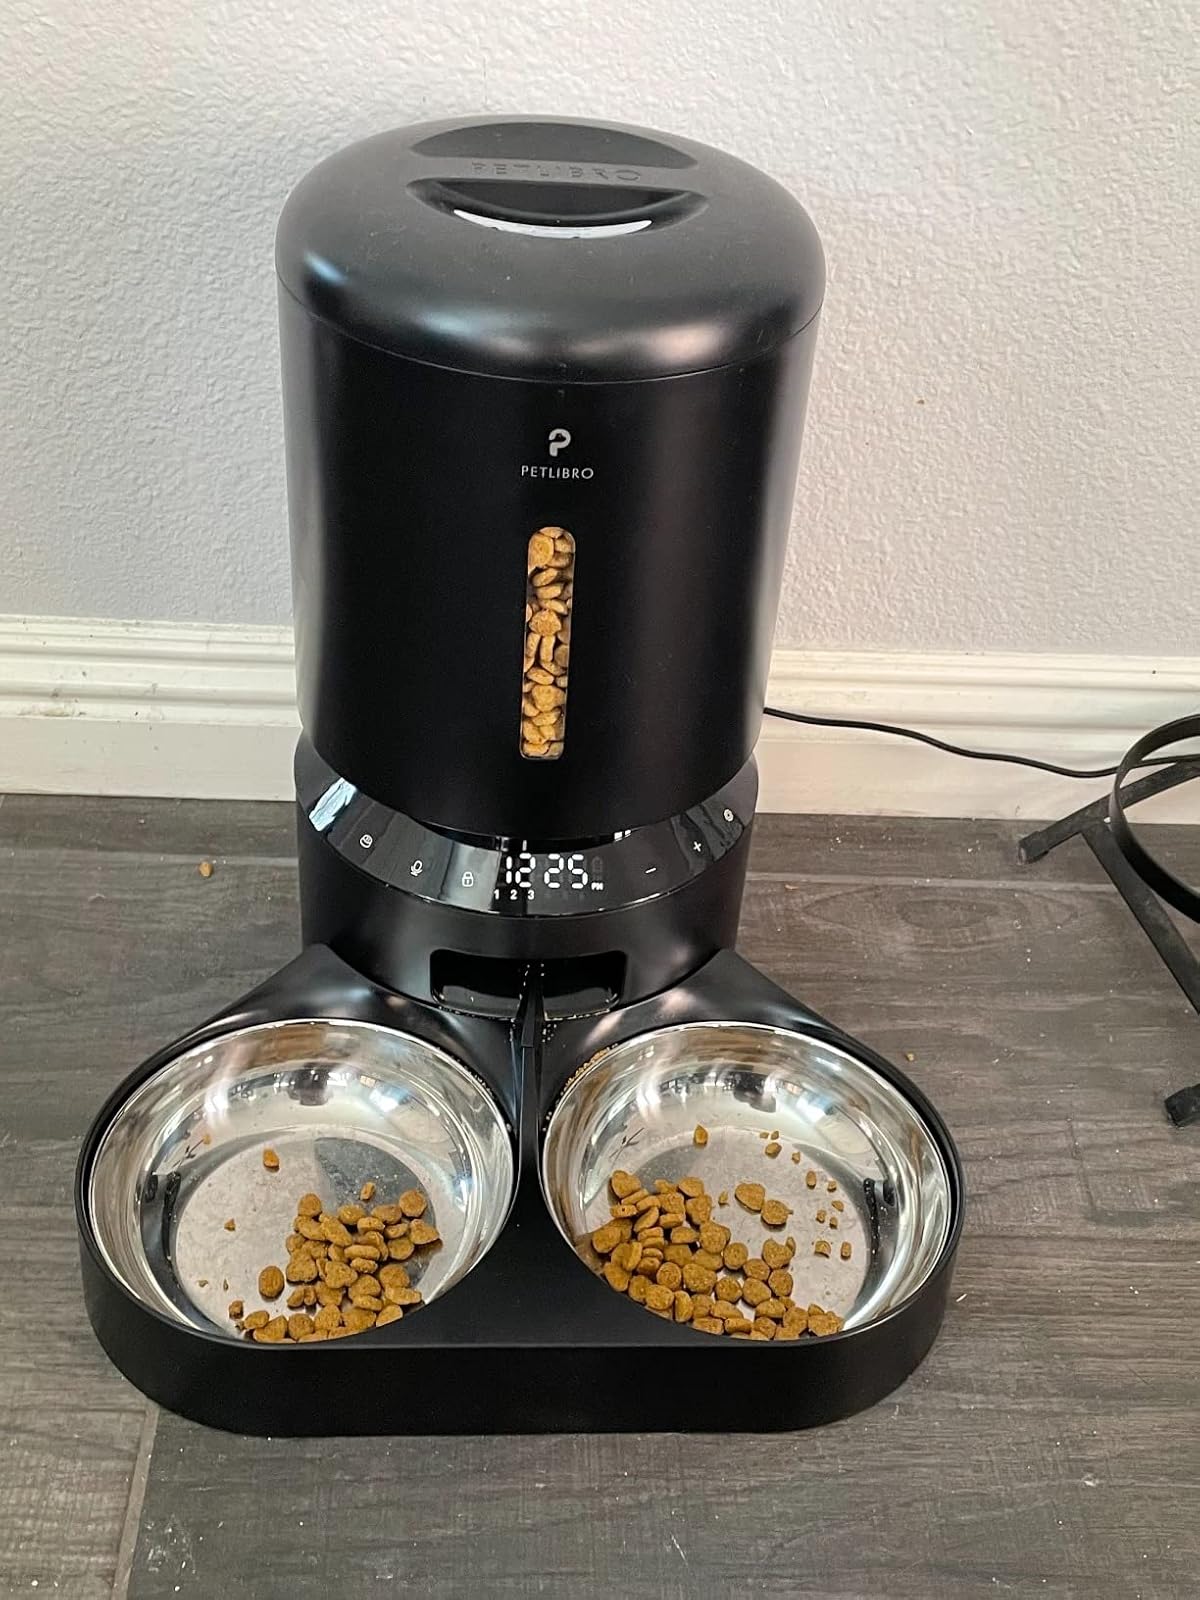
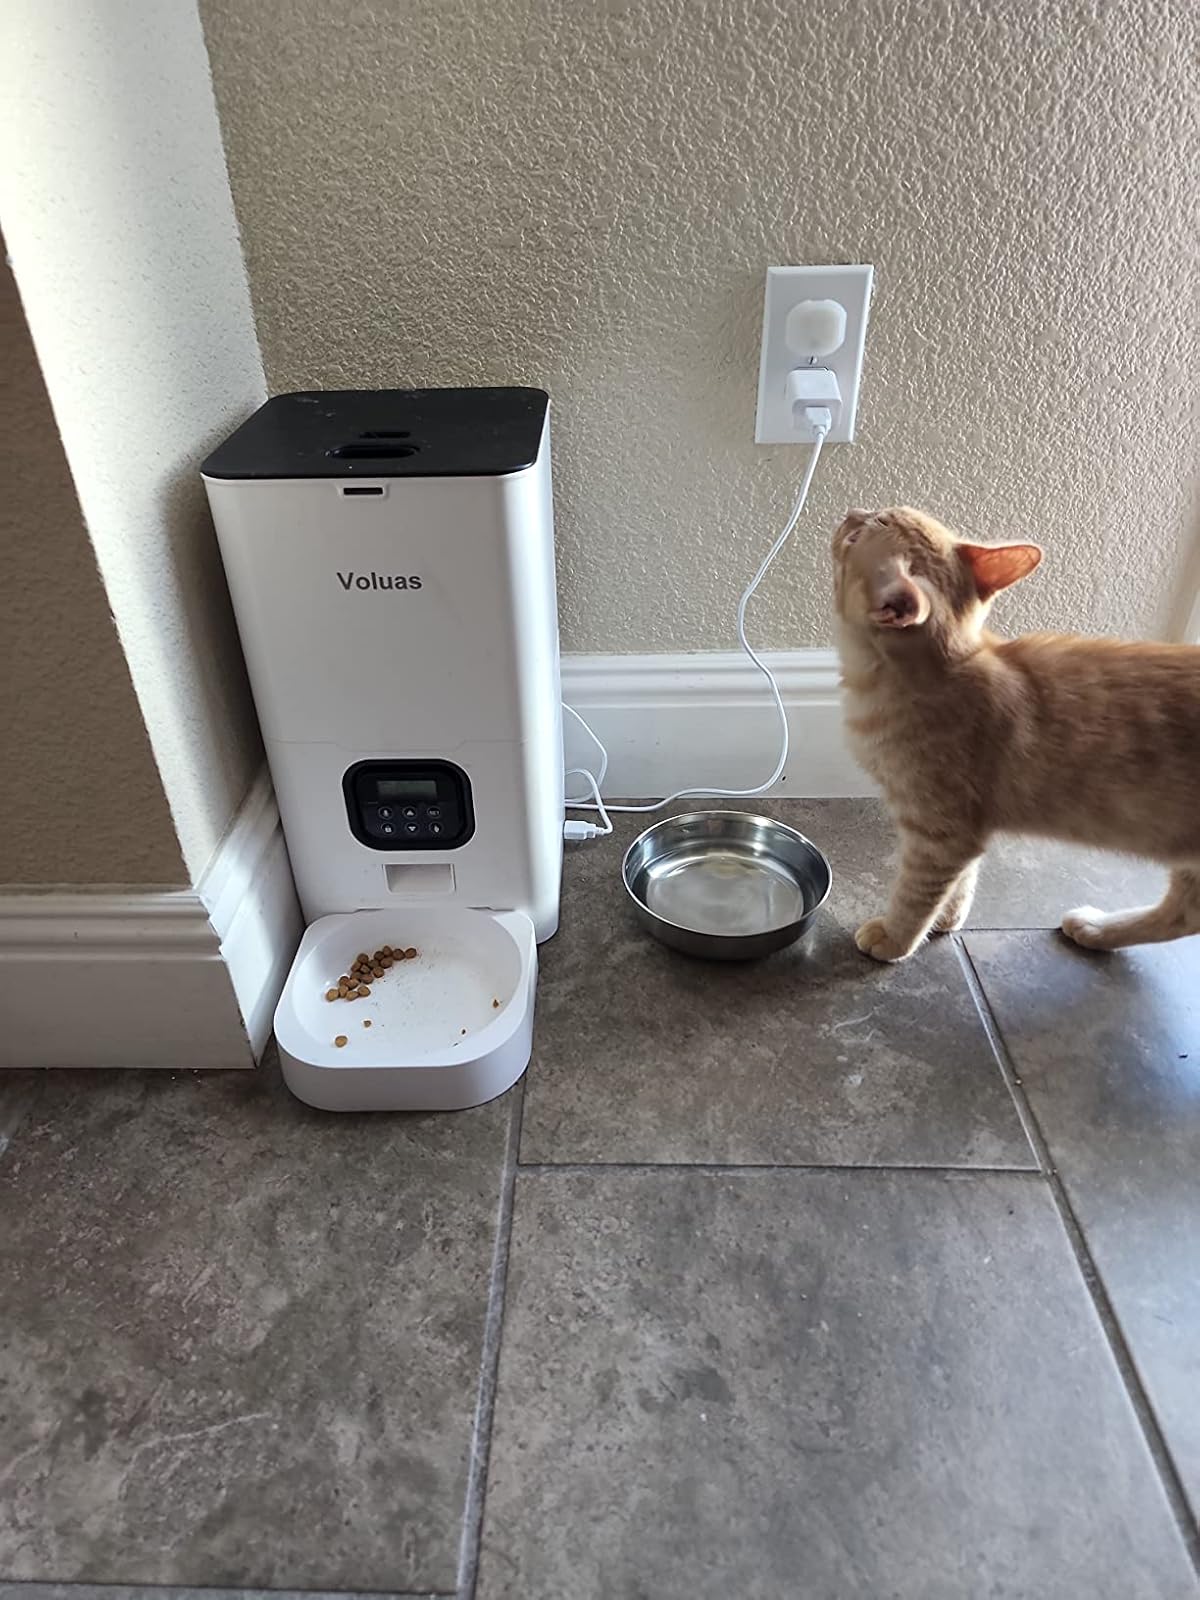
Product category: items_feeder
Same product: no